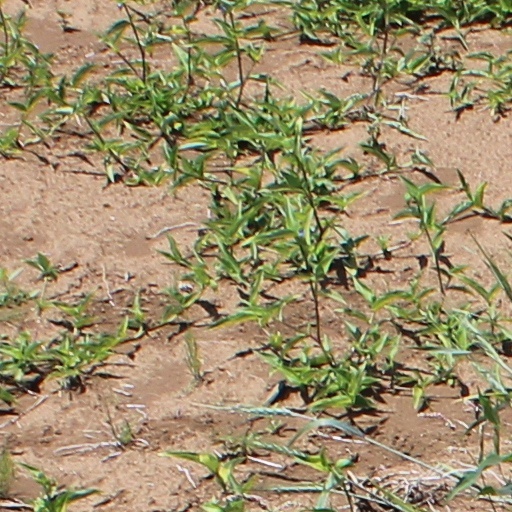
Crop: wheat